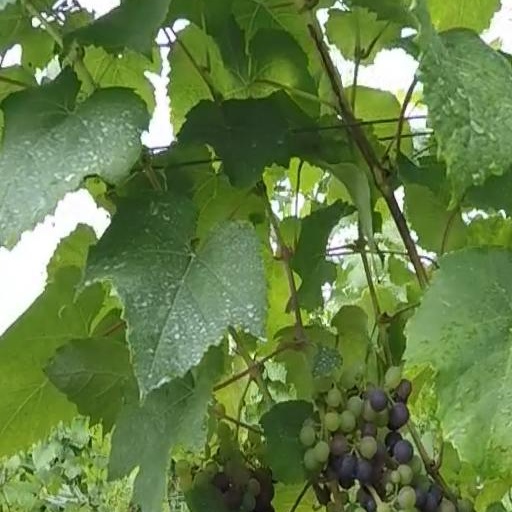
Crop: grape